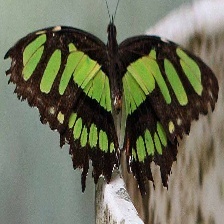
Species: MALACHITE